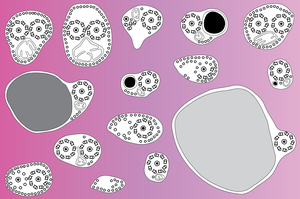
Jean-Lou Justine est un parasitologiste et zoologiste français, Professeur au Muséum national d'histoire naturelle à Paris, spécialiste des parasites de poissons et des Plathelminthes terrestres invasifs.